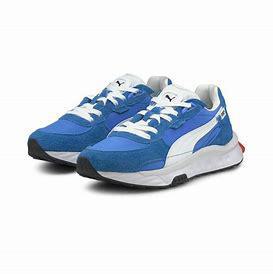
Brand: Puma
Model: Wild Rider